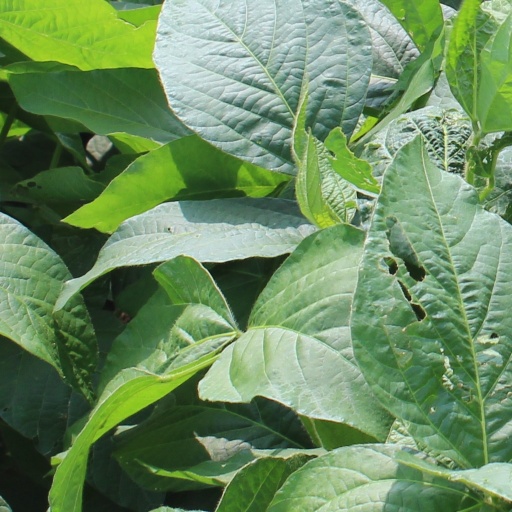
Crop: soybean